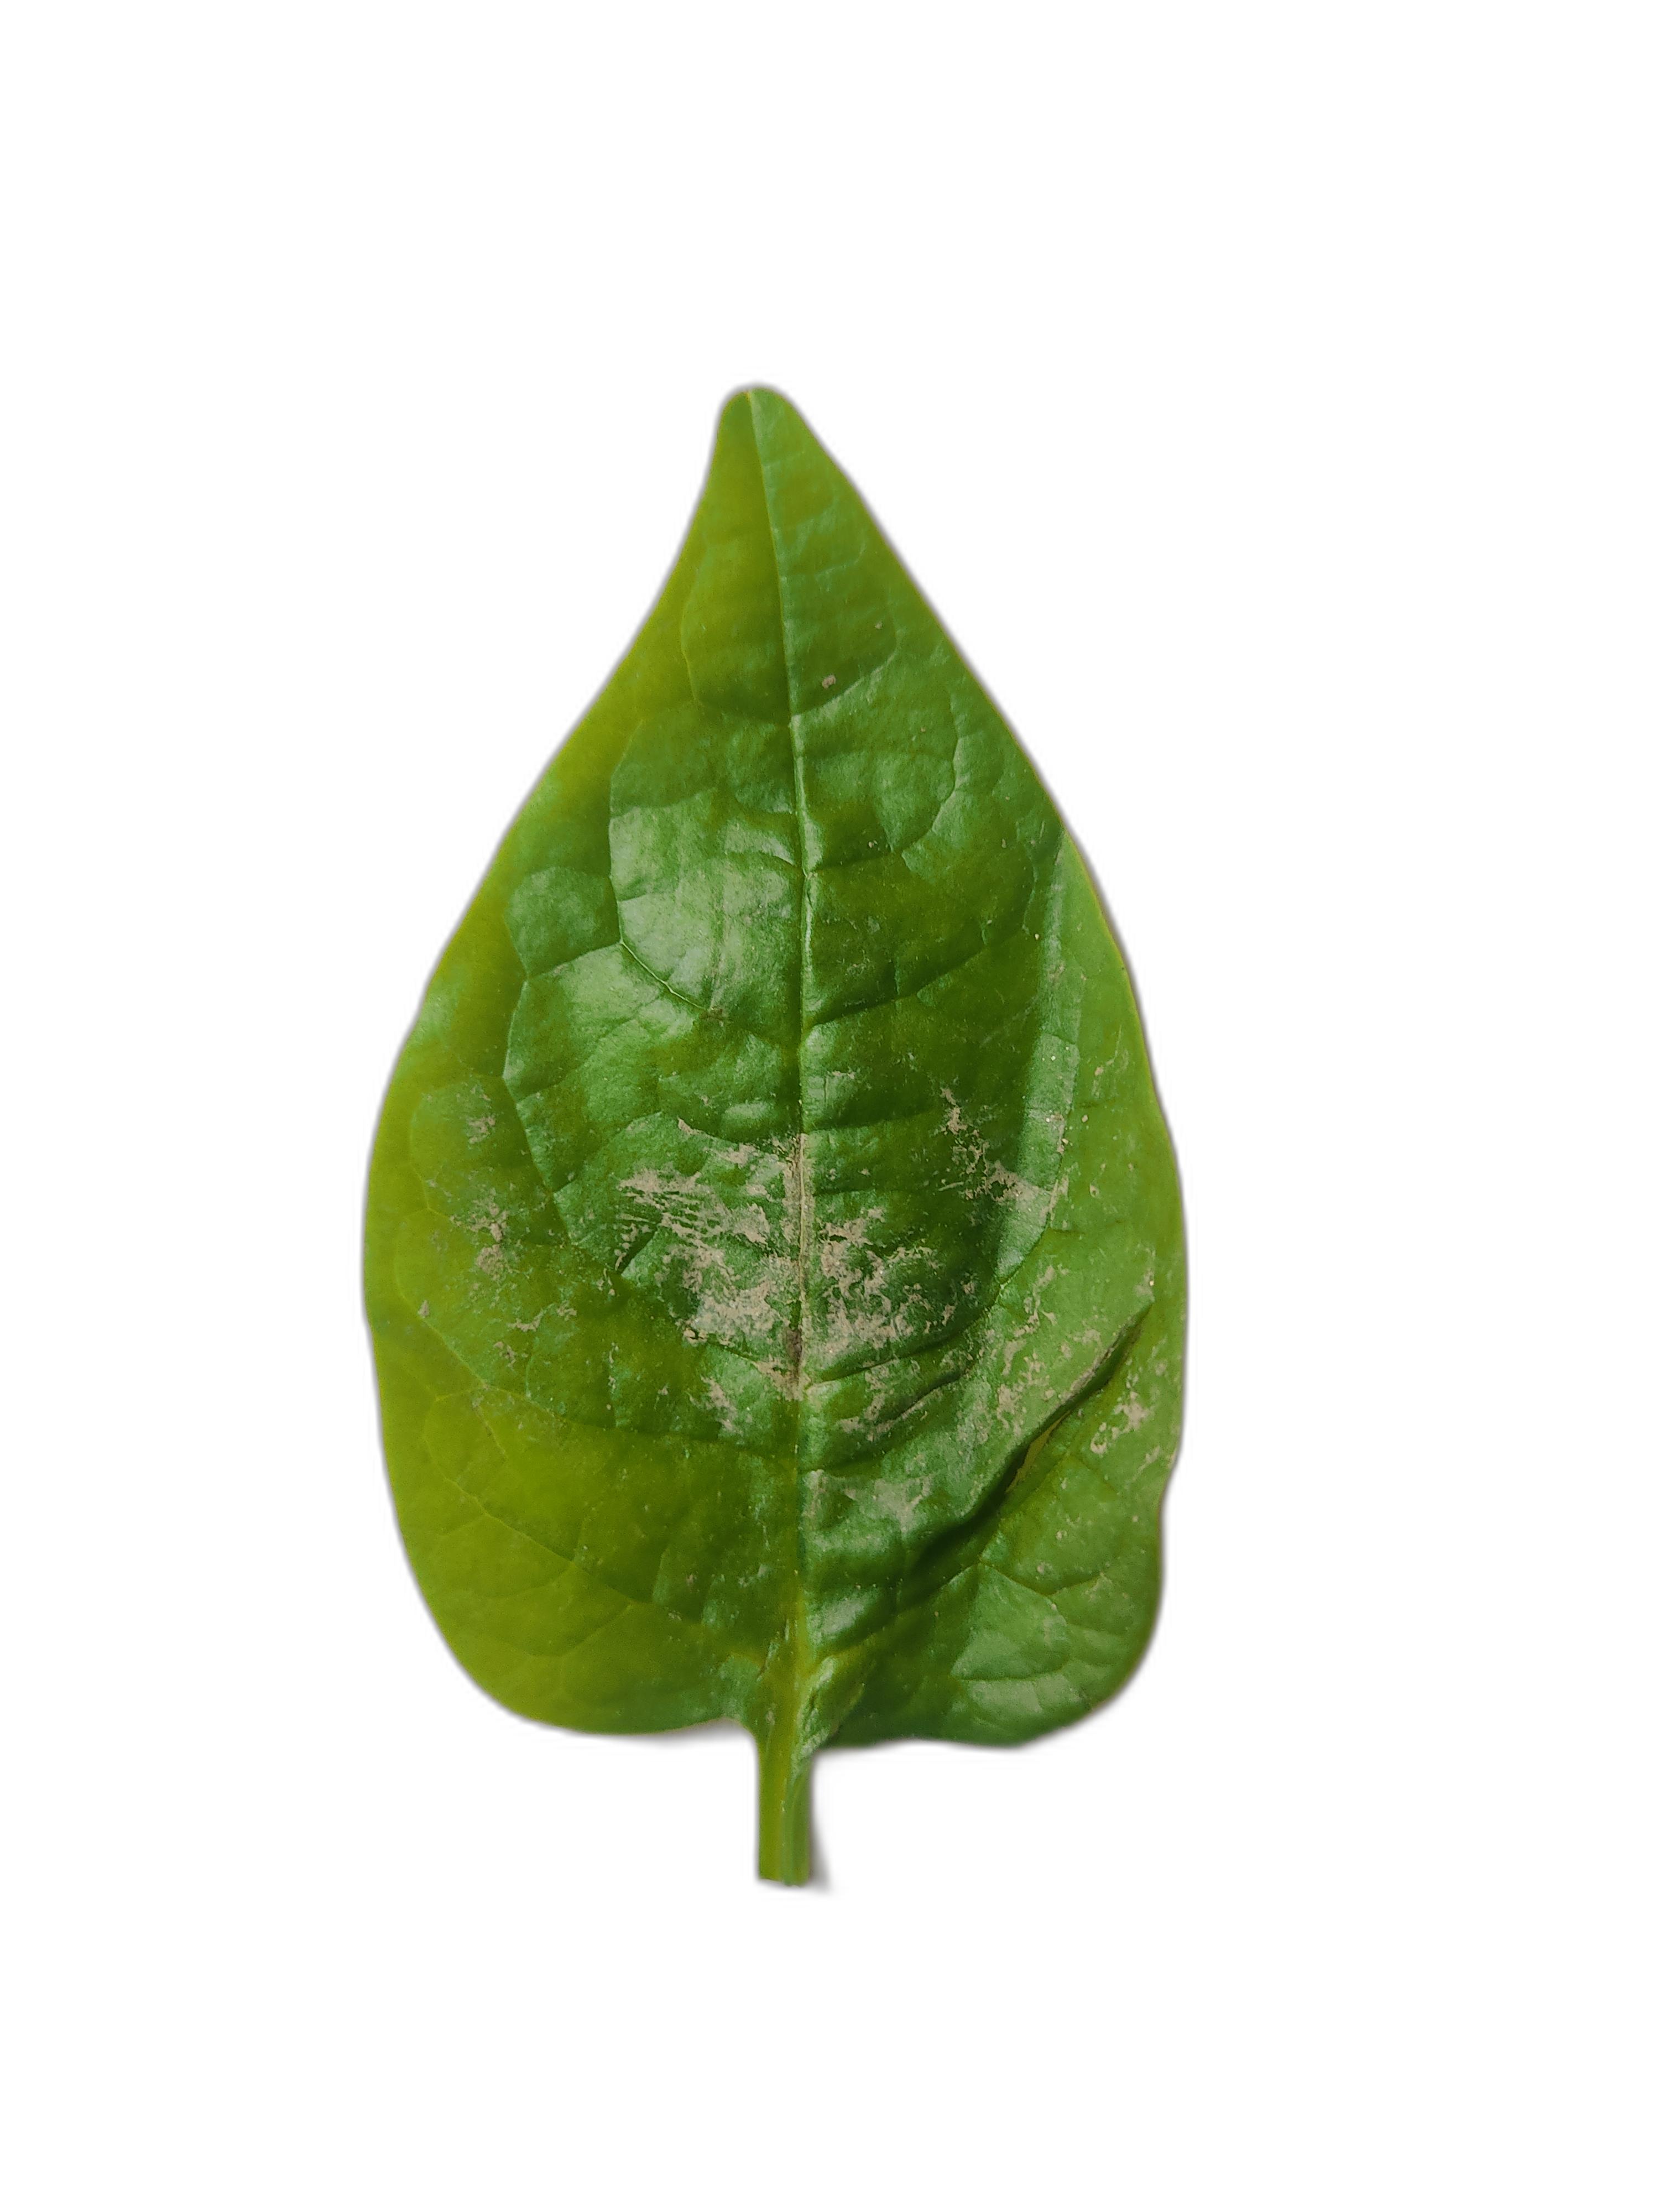
Label: Anthracnose